Coffee production in India

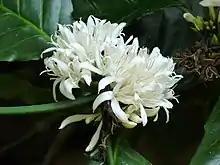
Coffee flower

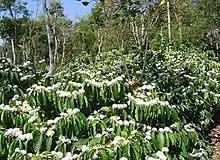
Irrigated coffee plantation

Blooming is the time when coffee plants bloom with white flowers which last for about 3–4 days (termed "evanescent" period) before they mature into seeds. When coffee plantations are in full bloom it is a delightful sight to watch. The time period between blooming and maturing of the fruit varies appreciably with the variety and the climate; for the "Arabica", it is about seven months, and for the "Robusta", about nine months. The fruit is gathered by hand when it is fully ripe and red-purple in colour.